Nikephoros Basilakes

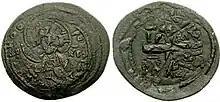
"Follis" struck by Basilakes during his brief usurpation

Nikephoros Basilakes, frequently encountered simply as Basilakios (Βασιλάκιος), Latinized as Nicephorus Basilacius, was a Byzantine general and aristocrat of the late 11th century, who in 1078 tried to overthrow the Emperor Nikephoros III Botaneiates and was defeated by Alexios Komnenos. Nikephoros is described as the most illustrious member of his family. His father was named Phloros, and his brother was Manuel Basilakes.